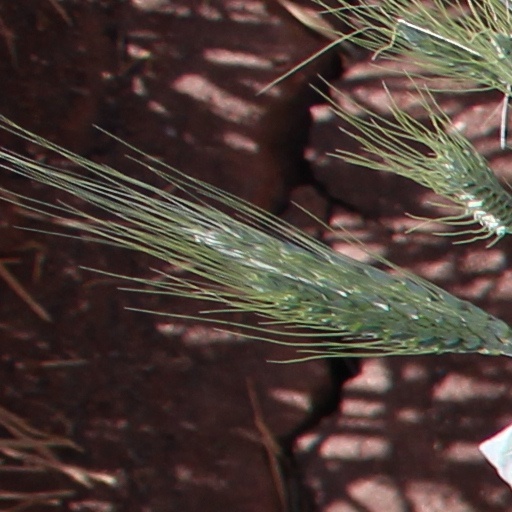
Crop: wheat